Dundee, Iowa

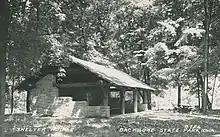
Backbone State Park, Dundee, Iowa

Dundee is a city in Delaware County, Iowa, United States. The population was 198 at the time of the 2020 census.